Bishop Auckland

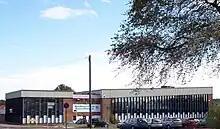
A building approximately 3 stories high. For the most part, the building is made up of horizontal columns of an opaque white panel up to around head height, with 3 windows arranged vertically above this. The columns are approximately wide and run from just below the roof to just above ground level and are separated by vertical wooden beams. Above the columns of windows a corrugated white border runs along the top of the building.

As is the case with the rest of the United Kingdom, the population of the town is served by the National Health Service (NHS). The town has its own NHS hospital, Bishop Auckland General Hospital. The current Bishop Auckland General Hospital has 286 beds, and since opening in 2002 has become a centre specialising in routine surgery. Although Bishop Auckland General Hospital was built with an Accident and Emergency department, this was closed and replaced with an "Urgent Care Centre" in 2009, when the local NHS trust concentrated acute health care services at Durham and Darlington, and moved more routine surgery to Bishop Auckland General.